Alvis Firefly

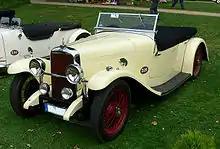
Alvis Firefly Roadster (1932) at Dyck Castle, Germany

The Alvis Firefly is a car manufactured by Alvis from 1932 until 1934. It followed on from the 12/50 TJ model.